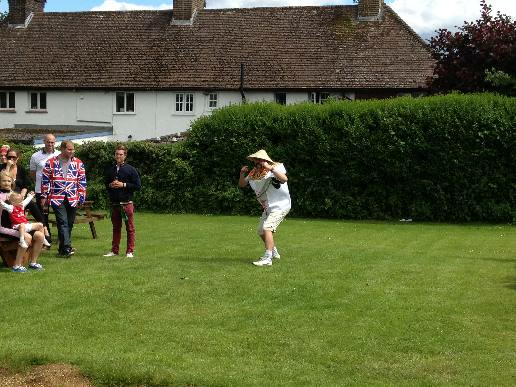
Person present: Yes